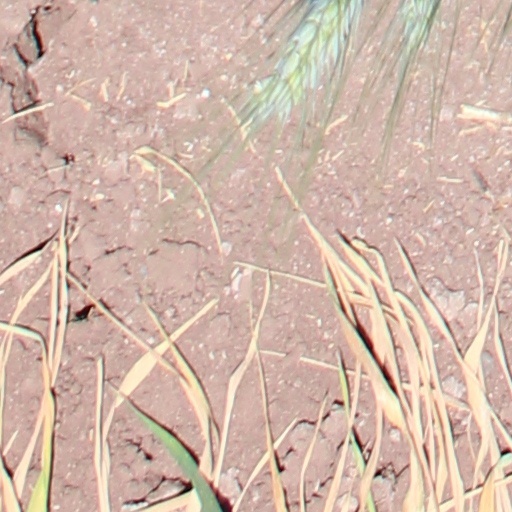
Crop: wheat